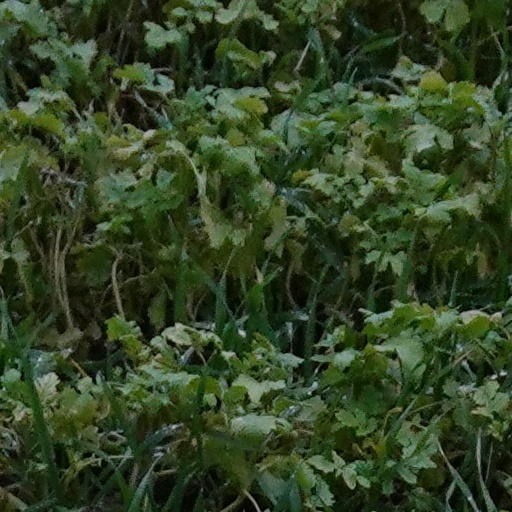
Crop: wheat